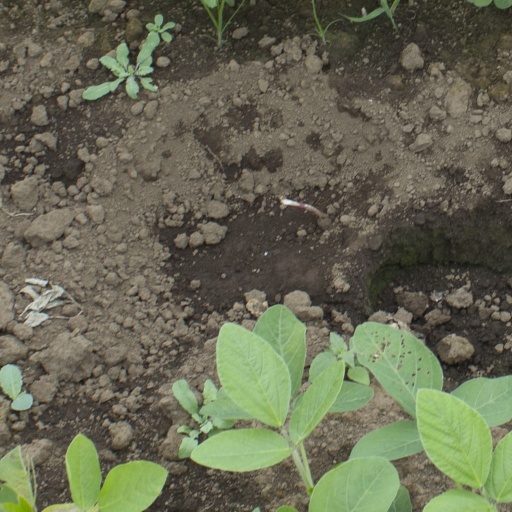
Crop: soybean